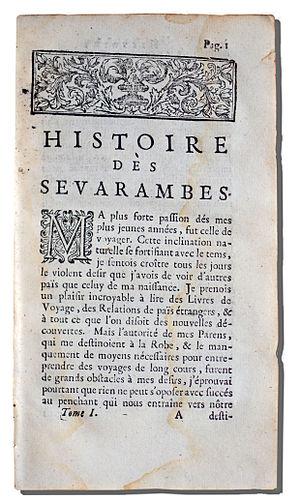
Première page du texte (après l'introduction) de lHistoire des Sevarambes, Peuples qui habitent une partie du troisième continent, communément appelé La terre australe, contenant une relation du Gouvernement, des moeurs, de la religion &amp
Histoire des Sevarambes est une utopie romancée, présenté comme un ouvrage d'histoire et géographie, écrit par Denis Vairasse au XVIIᵉ siècle, en recourant au mythe des Terres australes ; l'un des premiers grands textes de la littérature utopique moderne.
Denis Vairasse d'Allais est un écrivain français né autour de 1630 et mort en 1672.